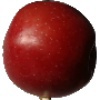
Label: Apple Braeburn 1